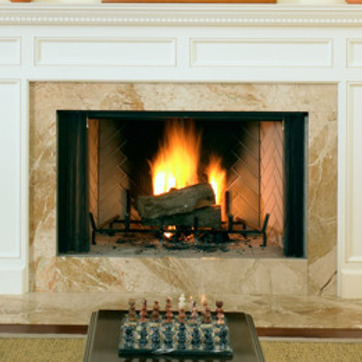
Material: other